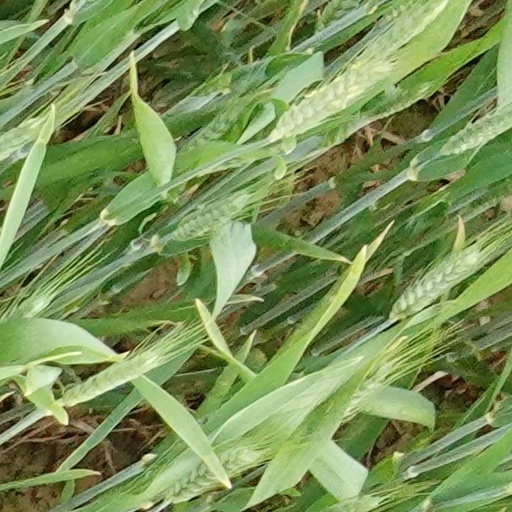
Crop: wheat